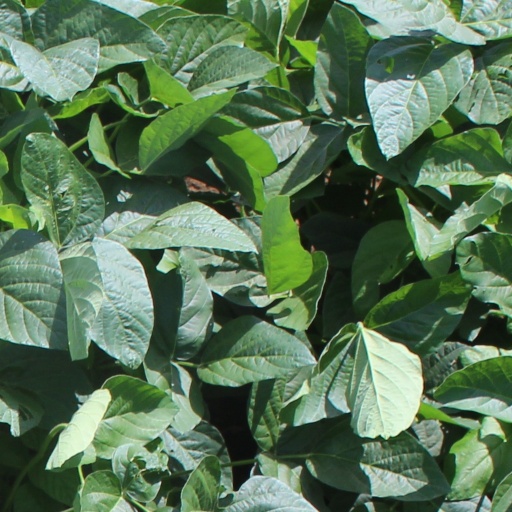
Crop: soybean